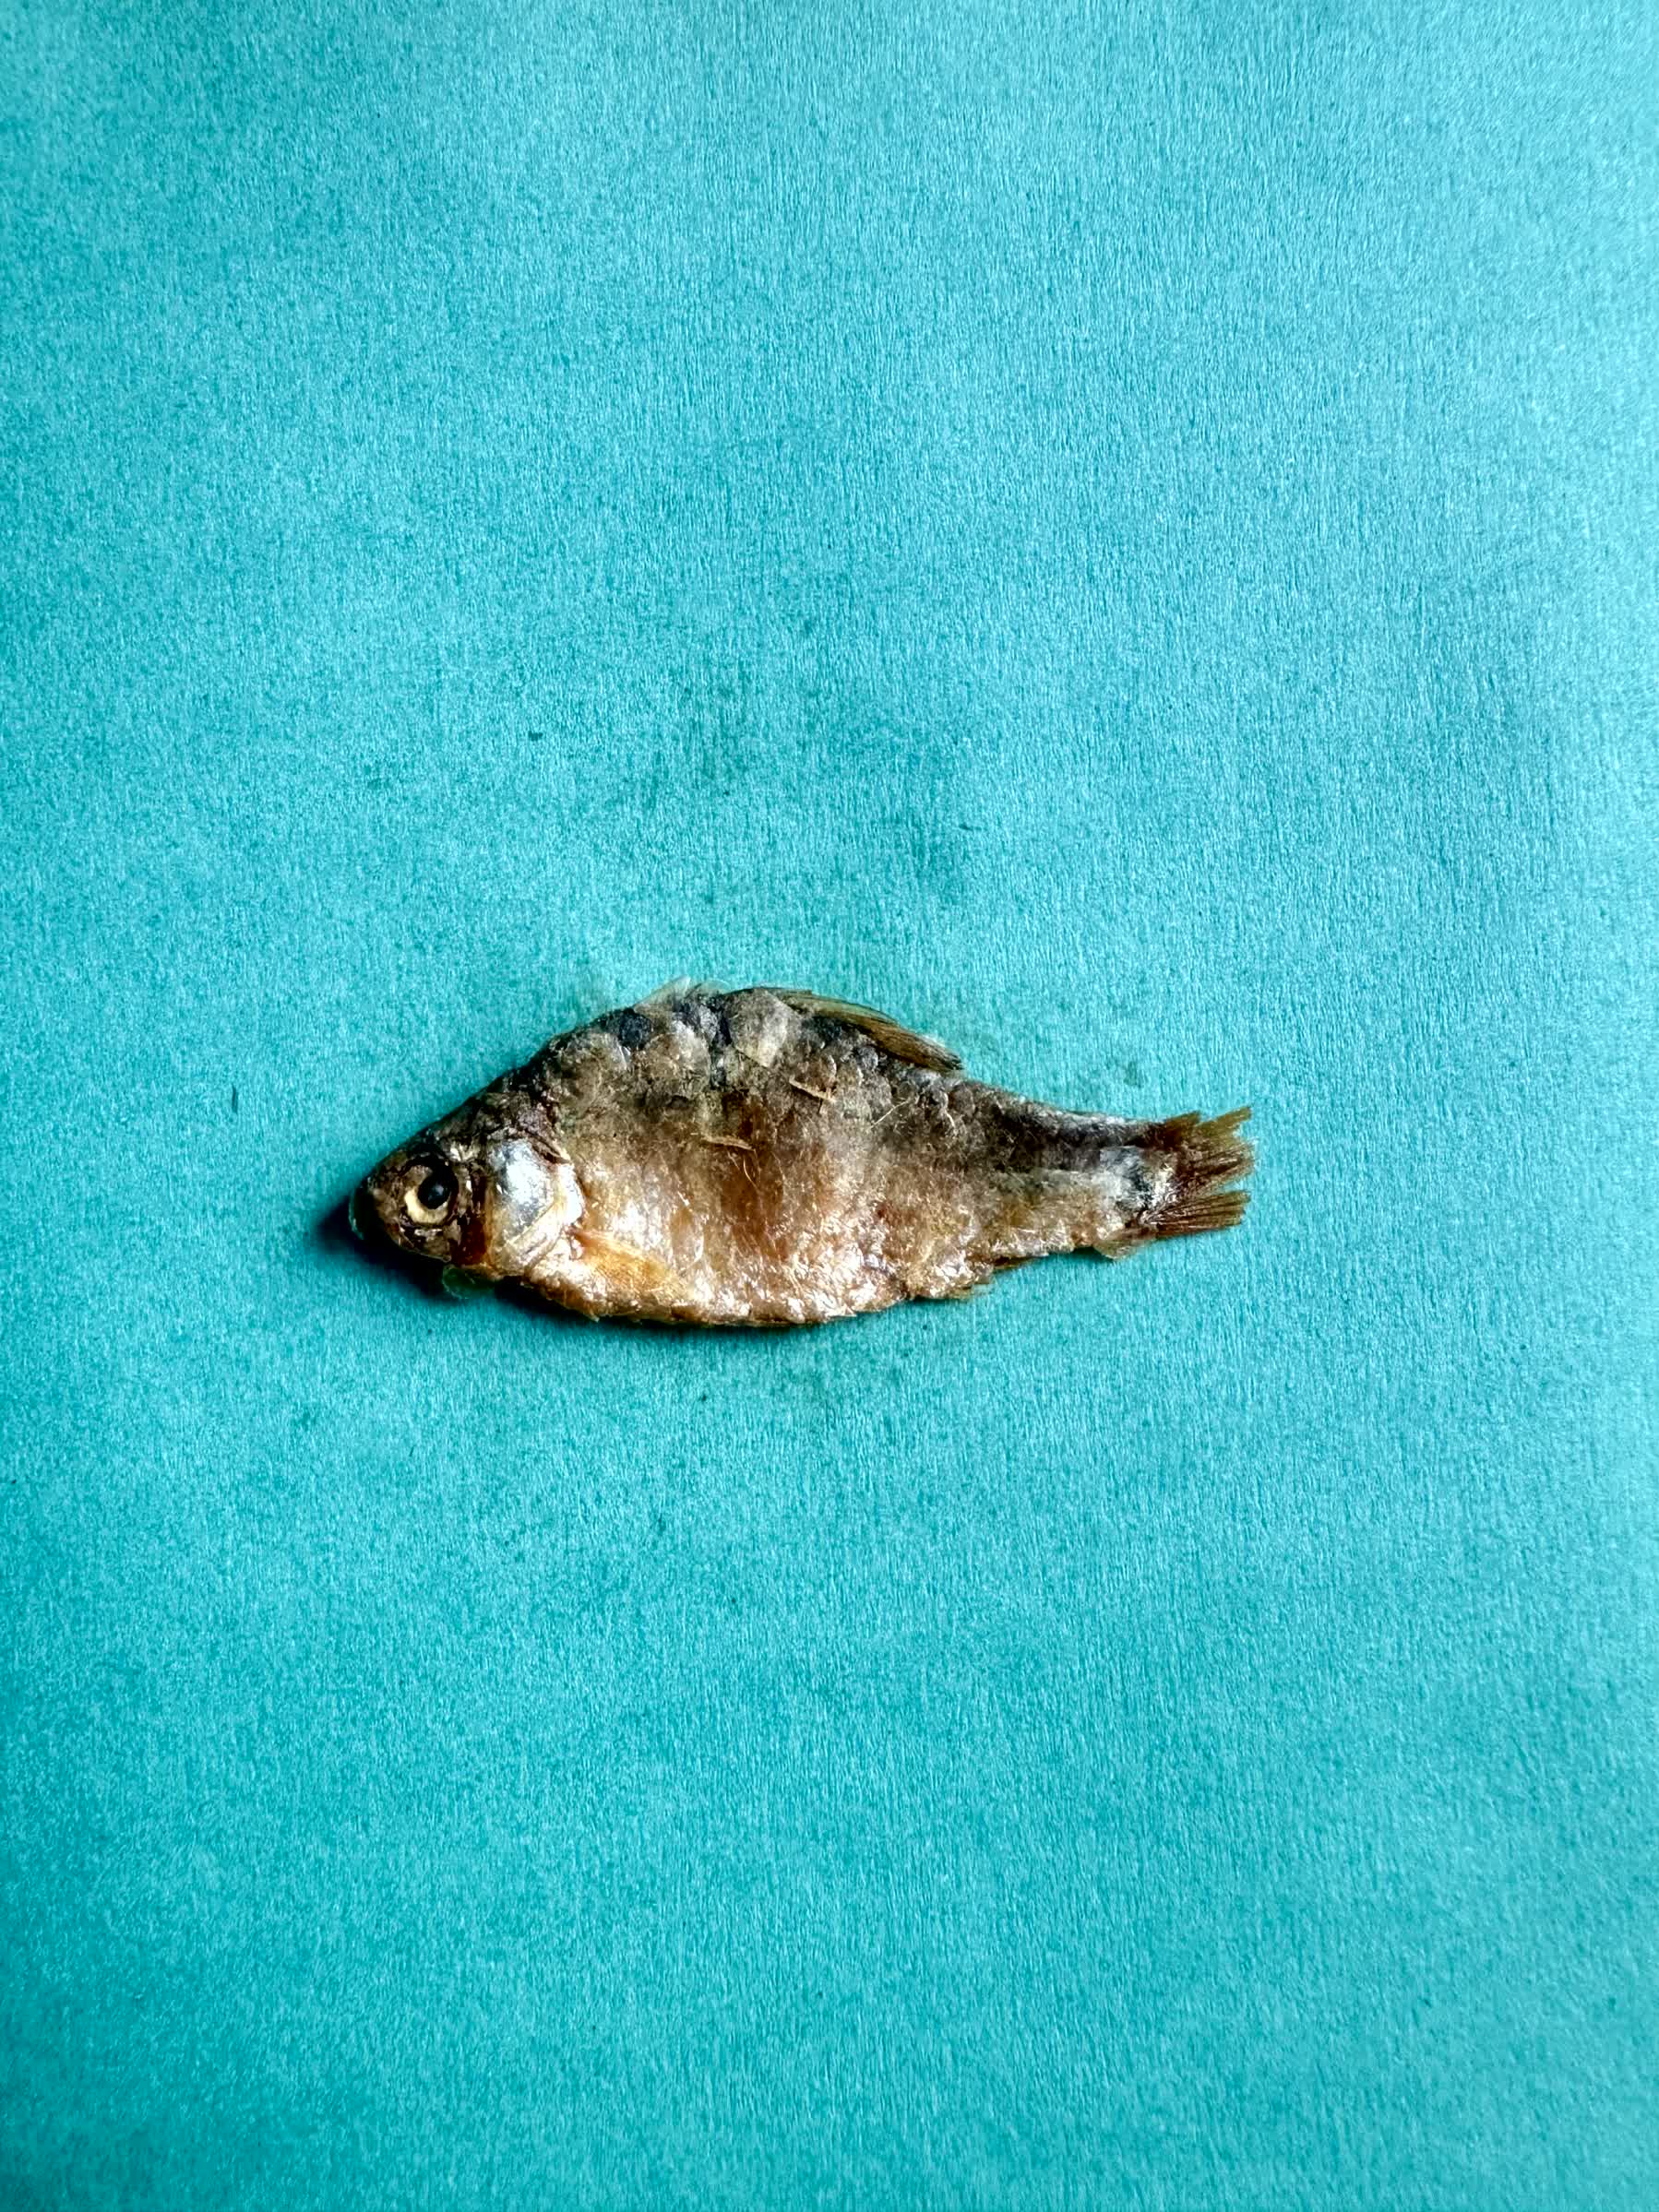
Species: puti chepa